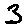
Label: 3